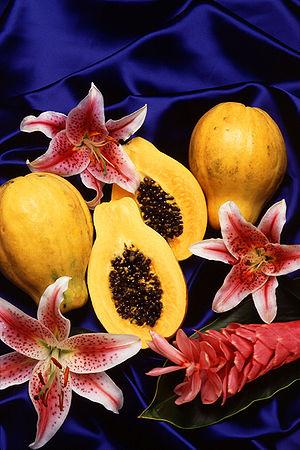
La province de Jujuy est une province argentine, située dans le nord-ouest du pays, limitée à l'est et au sud par la province de Salta, à l'ouest par le Chili et au nord par la Bolivie. Sa capitale est San Salvador de Jujuy.